Pullman Strike

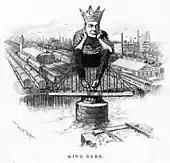

President Cleveland did not think Illinois Governor John Peter Altgeld could manage the strike as it continued to cause more and more physical and economic damage. Altgeld's pro-labor mindset and social reformist sympathies were viewed by outsiders as being a form of "German Socialism". Critics of Altgeld worried that he was usually on the side of the workers. Outsiders also believed that the strike would get progressively worse since Altgeld "knew nothing about the problem of American evolution." Public opinion was mostly opposed to the strike and supported Cleveland's actions. Republicans and eastern Democrats supported Cleveland (the leader of the northeastern pro-business wing of the party), but southern and western Democrats as well as Populists generally denounced him. Chicago Mayor John Patrick Hopkins supported the strikers and stopped the Chicago Police from interfering before the strike turned violent. Governor Altgeld, a Democrat, denounced Cleveland and said he could handle all disturbances in his state without federal intervention. The press took the side of Cleveland and framed strikers as villains, while Mayor Hopkins took the side of strikers and Altgeld. "The New York Times" and "Chicago Tribune" placed much of the blame for the strikes on Altgeld.